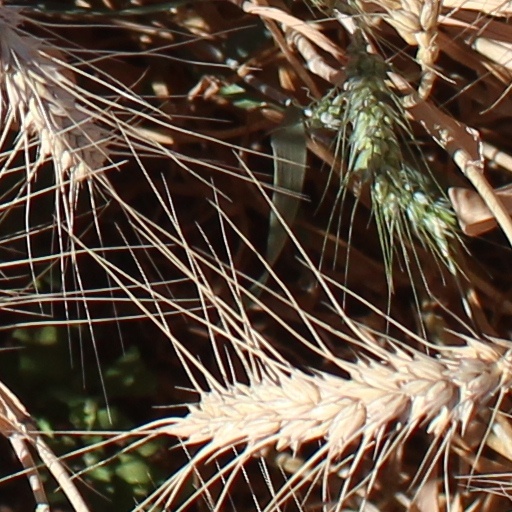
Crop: wheat